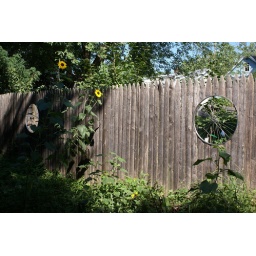
Bicycle wheels are set in the fence of the co-op where Pedal People are headquartered in Florence, Massachusetts, beside the bike path.